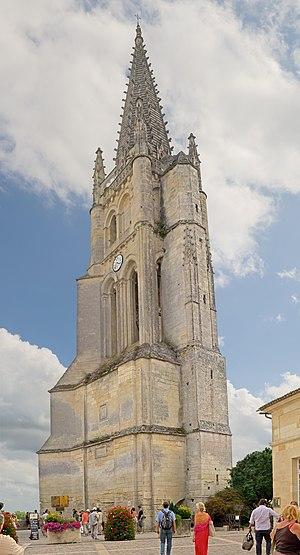
Église monolithe de Saint-Émilion du XIe siècle
Saint-Émilion est une commune du Sud-Ouest de la France, située dans le département de la Gironde en région Nouvelle-Aquitaine. Ses habitants sont appelés les Saint-Émilionnais.